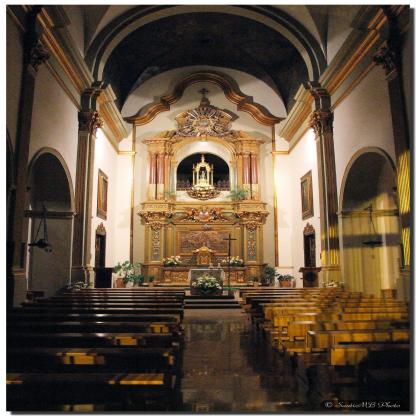
Scene: Indoor